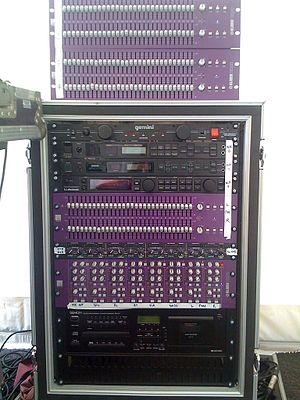
La sonorisation consiste en la diffusion d’un son dans un espace important grâce à des moyens électroacoustiques. Les domaines typiques d’utilisation sont la sonorisation de spectacle vivant, le disc jockey, ou le Public Address.